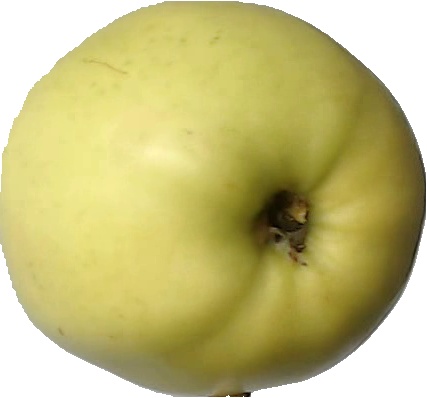
Label: apple_golden_2